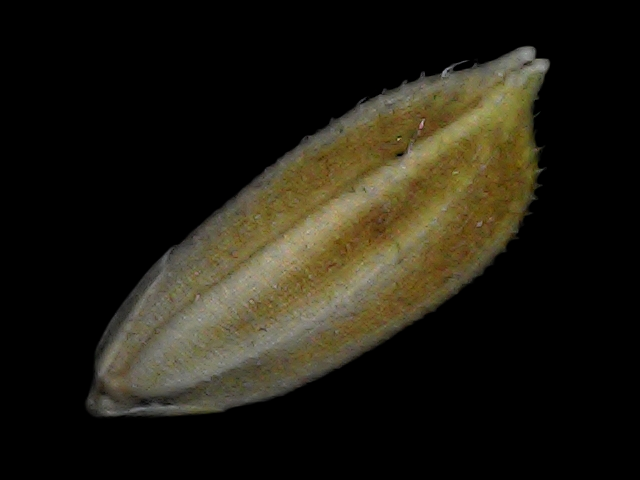
Rice variety: Bd91